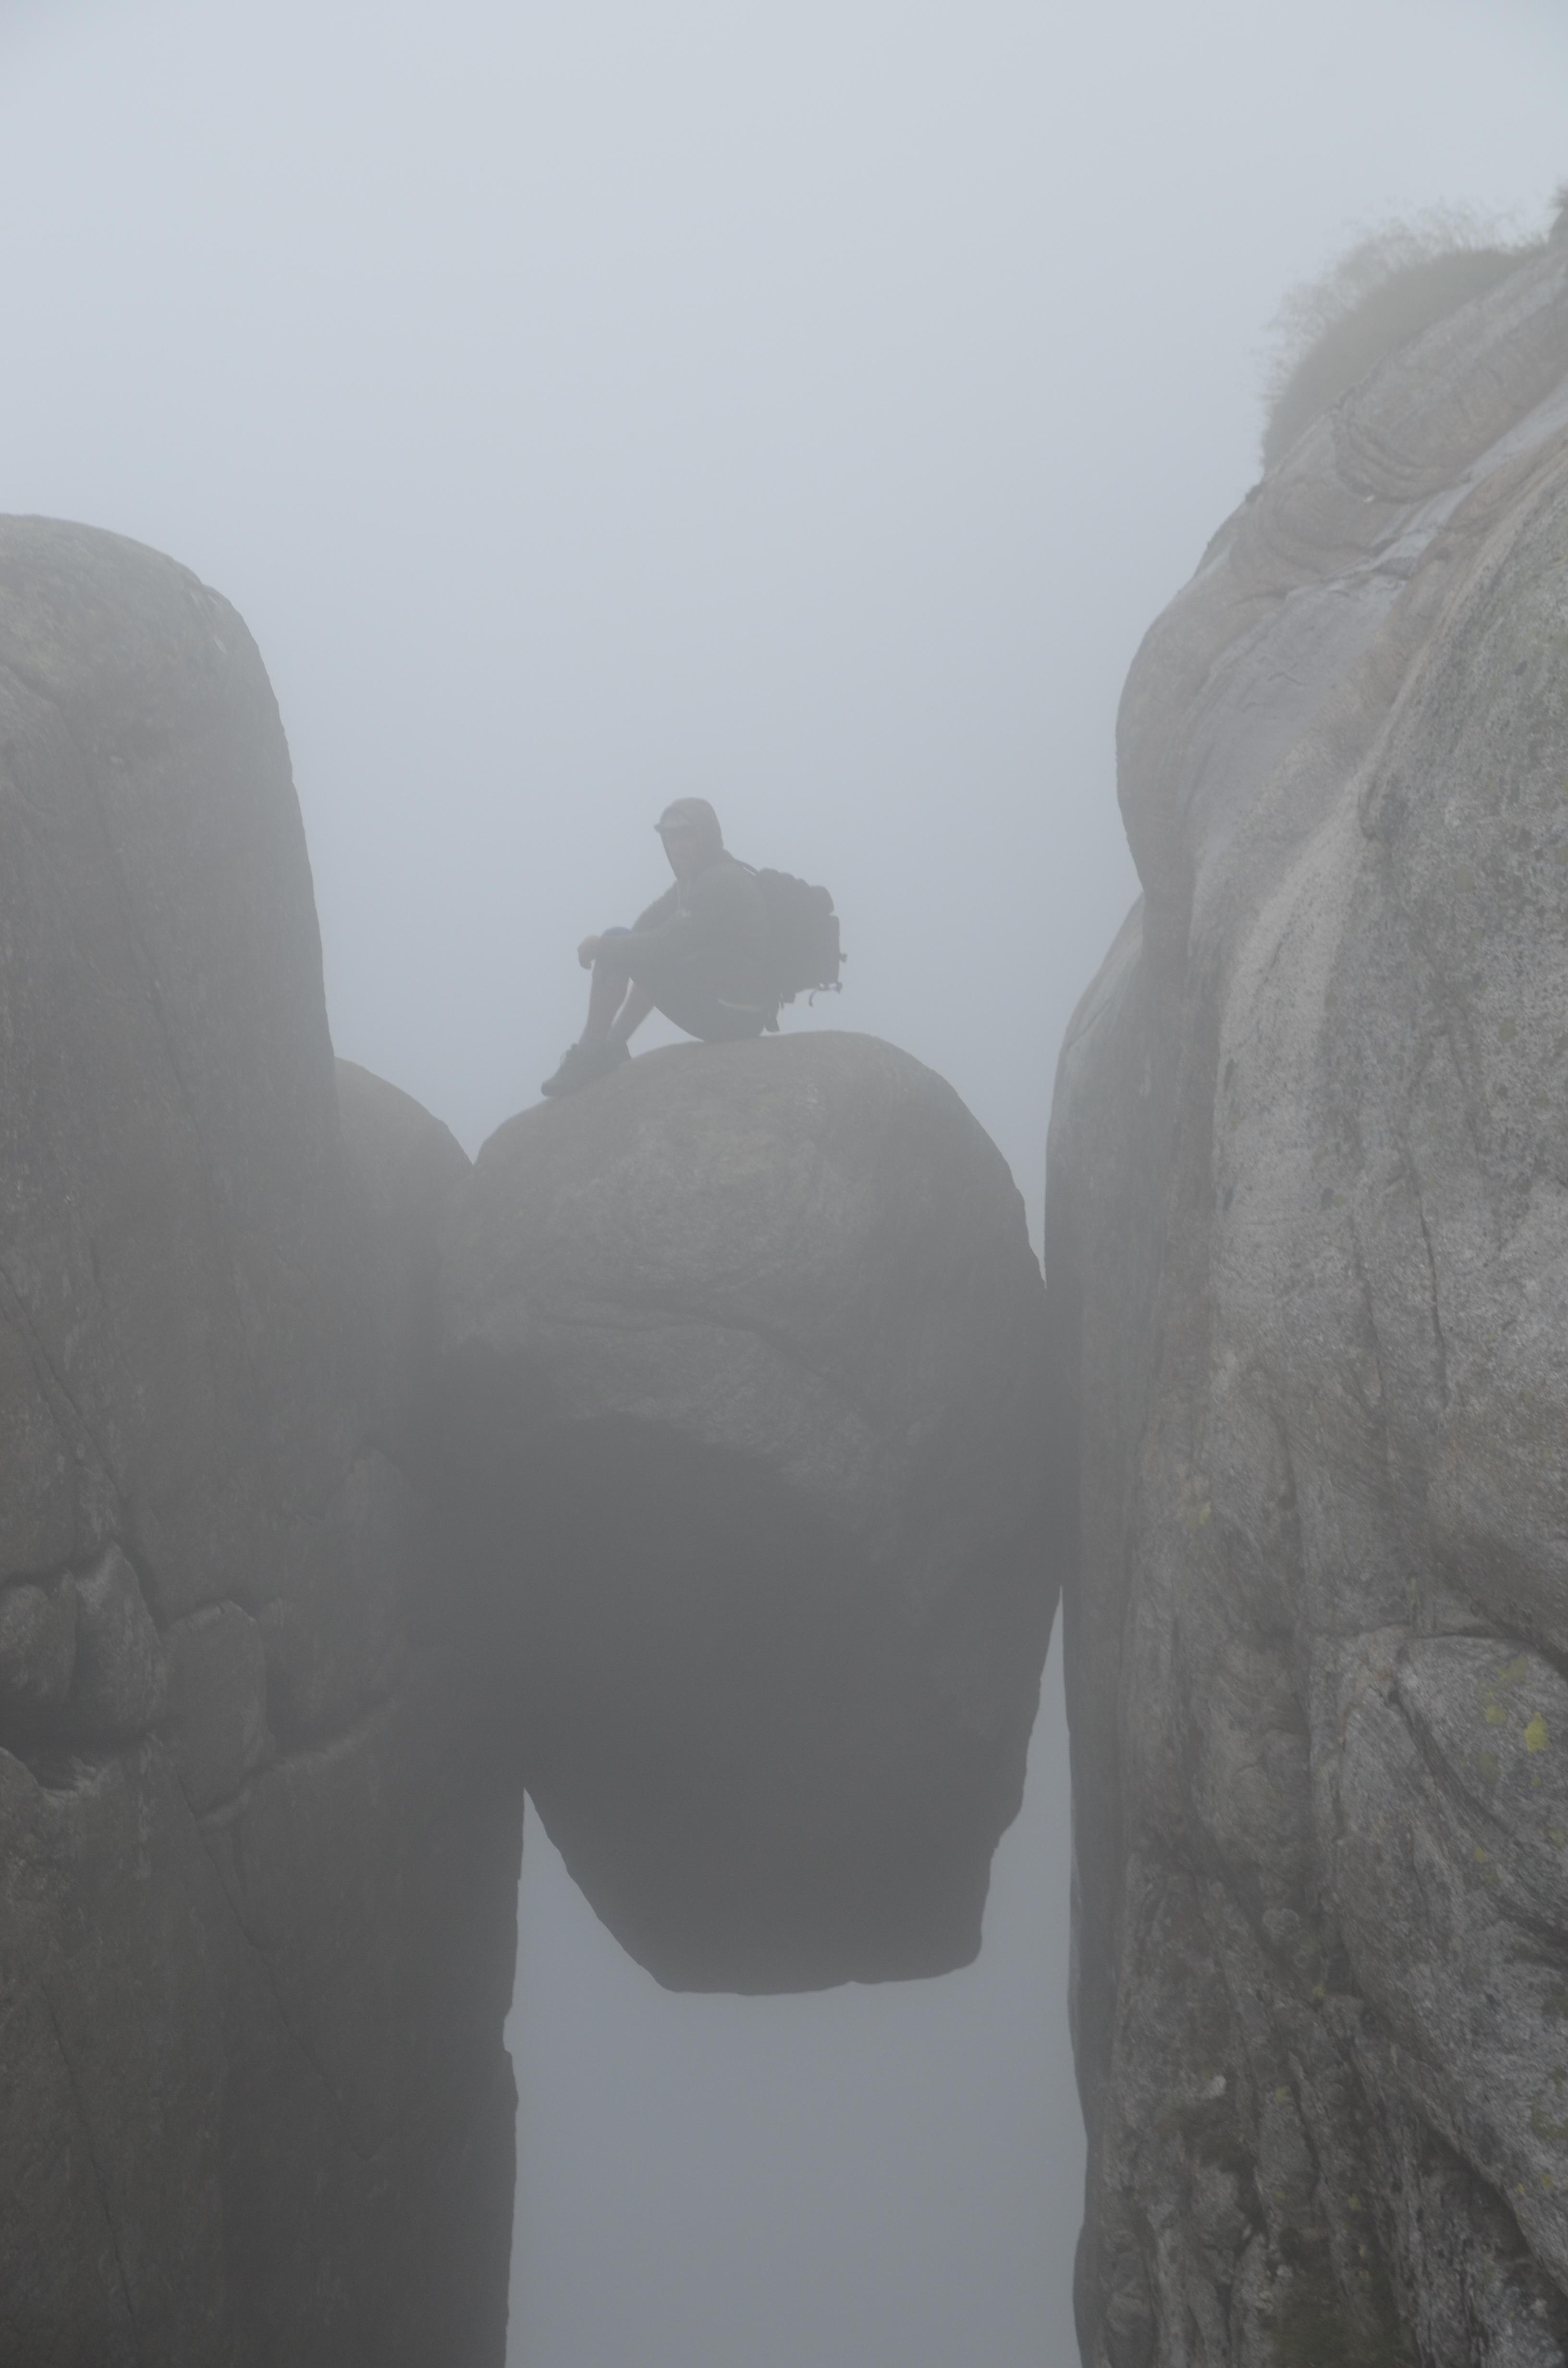
landscape, nature, rock, mountain, snow, fog, mist, monument, ice, weather, haze, traveler, lonely, tourism, troll, heavy, norway, norwegian, scandinavia, landform, kjerag, atmospheric phenomenon, kjeragbolten